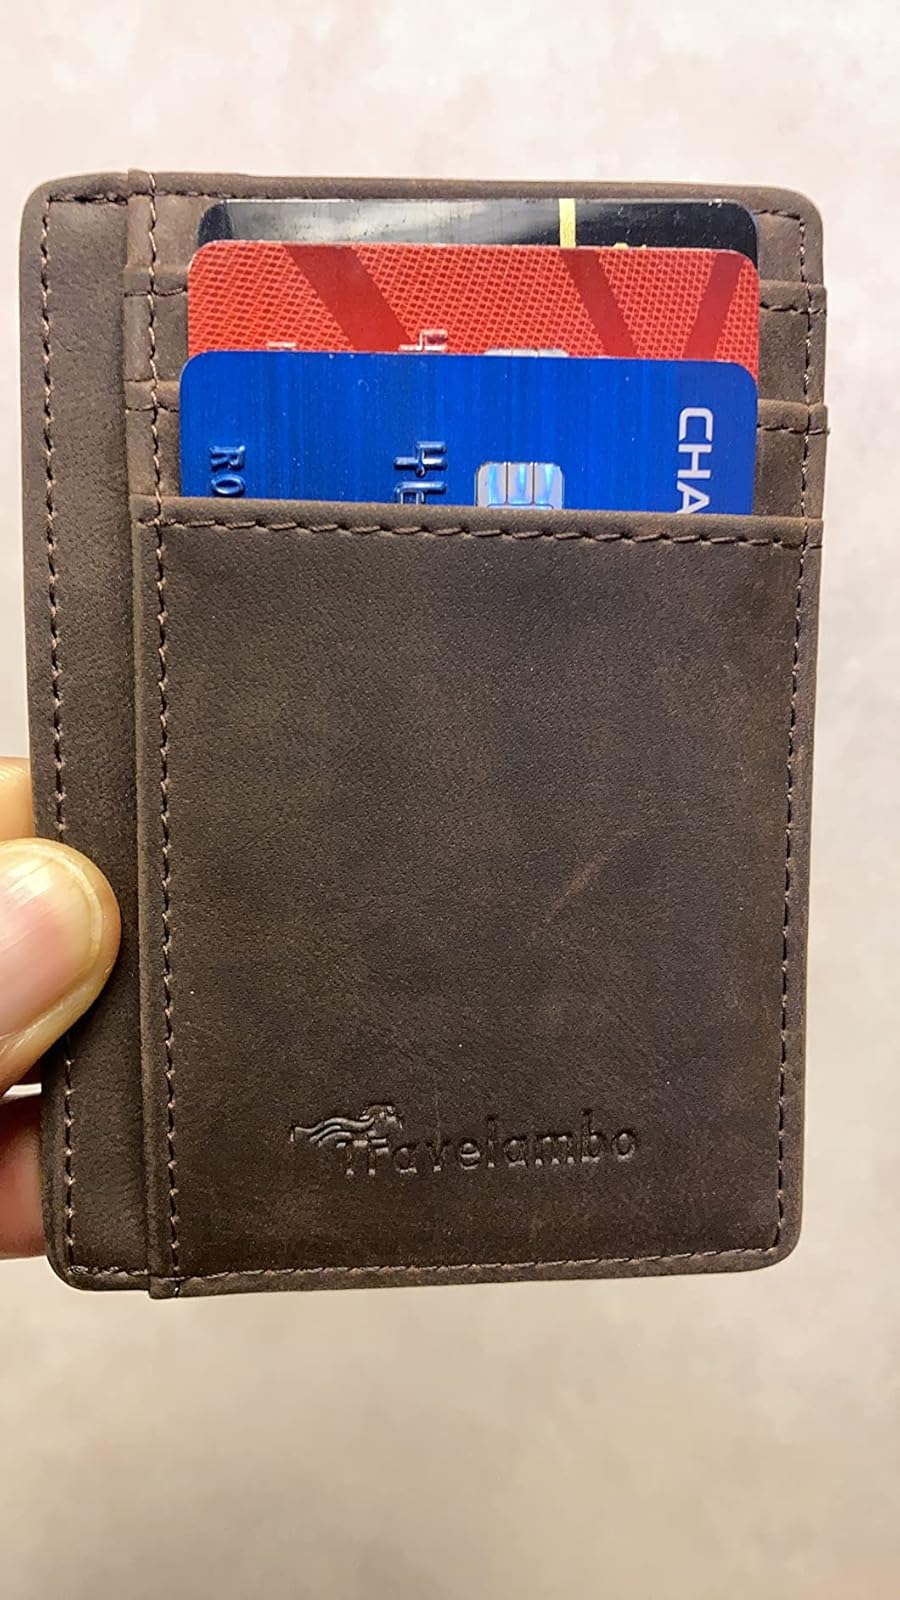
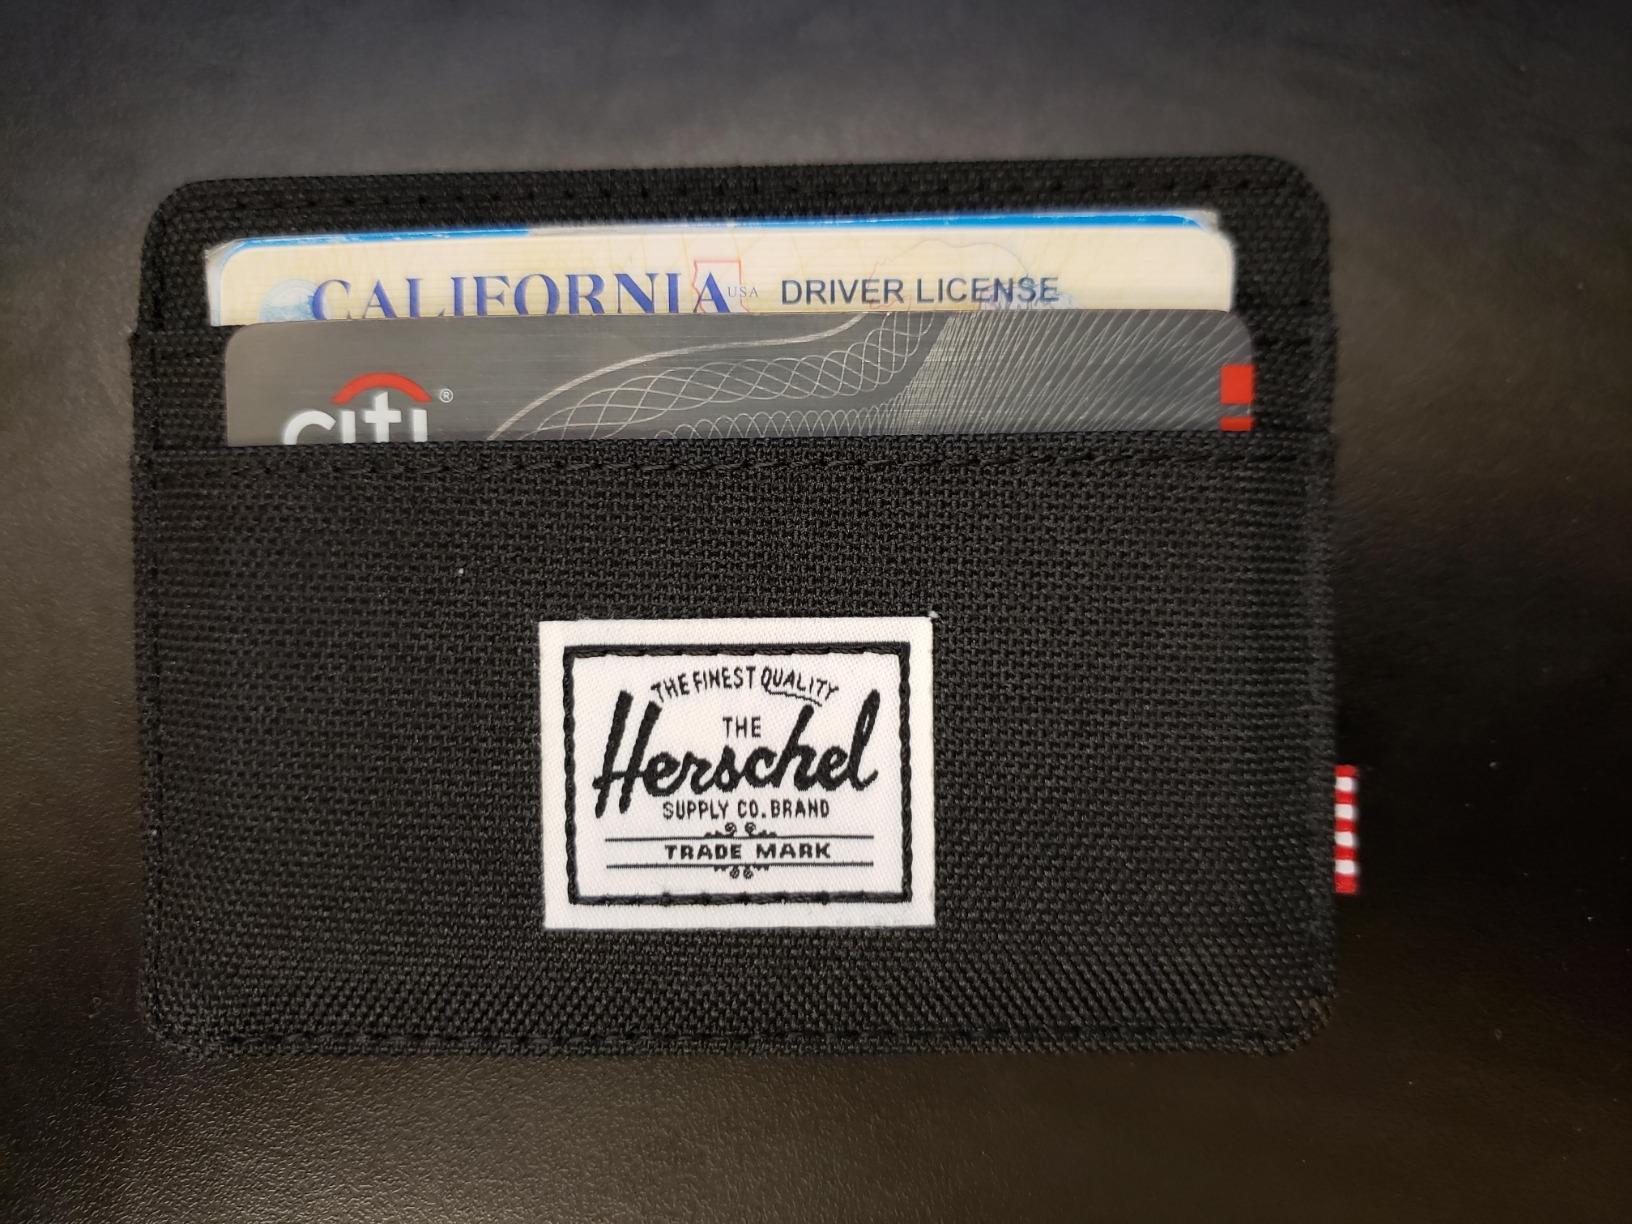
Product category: accessories_wallet
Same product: no